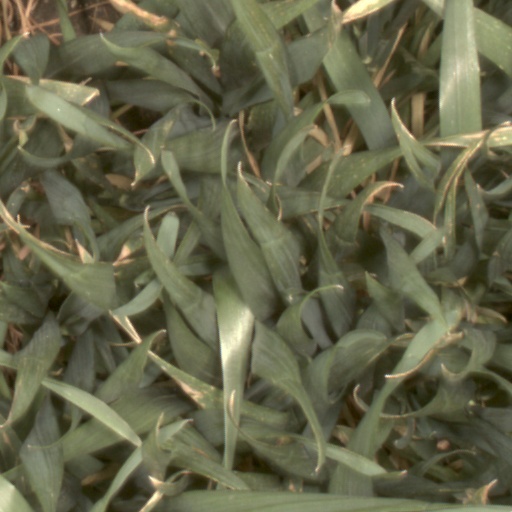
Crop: wheat